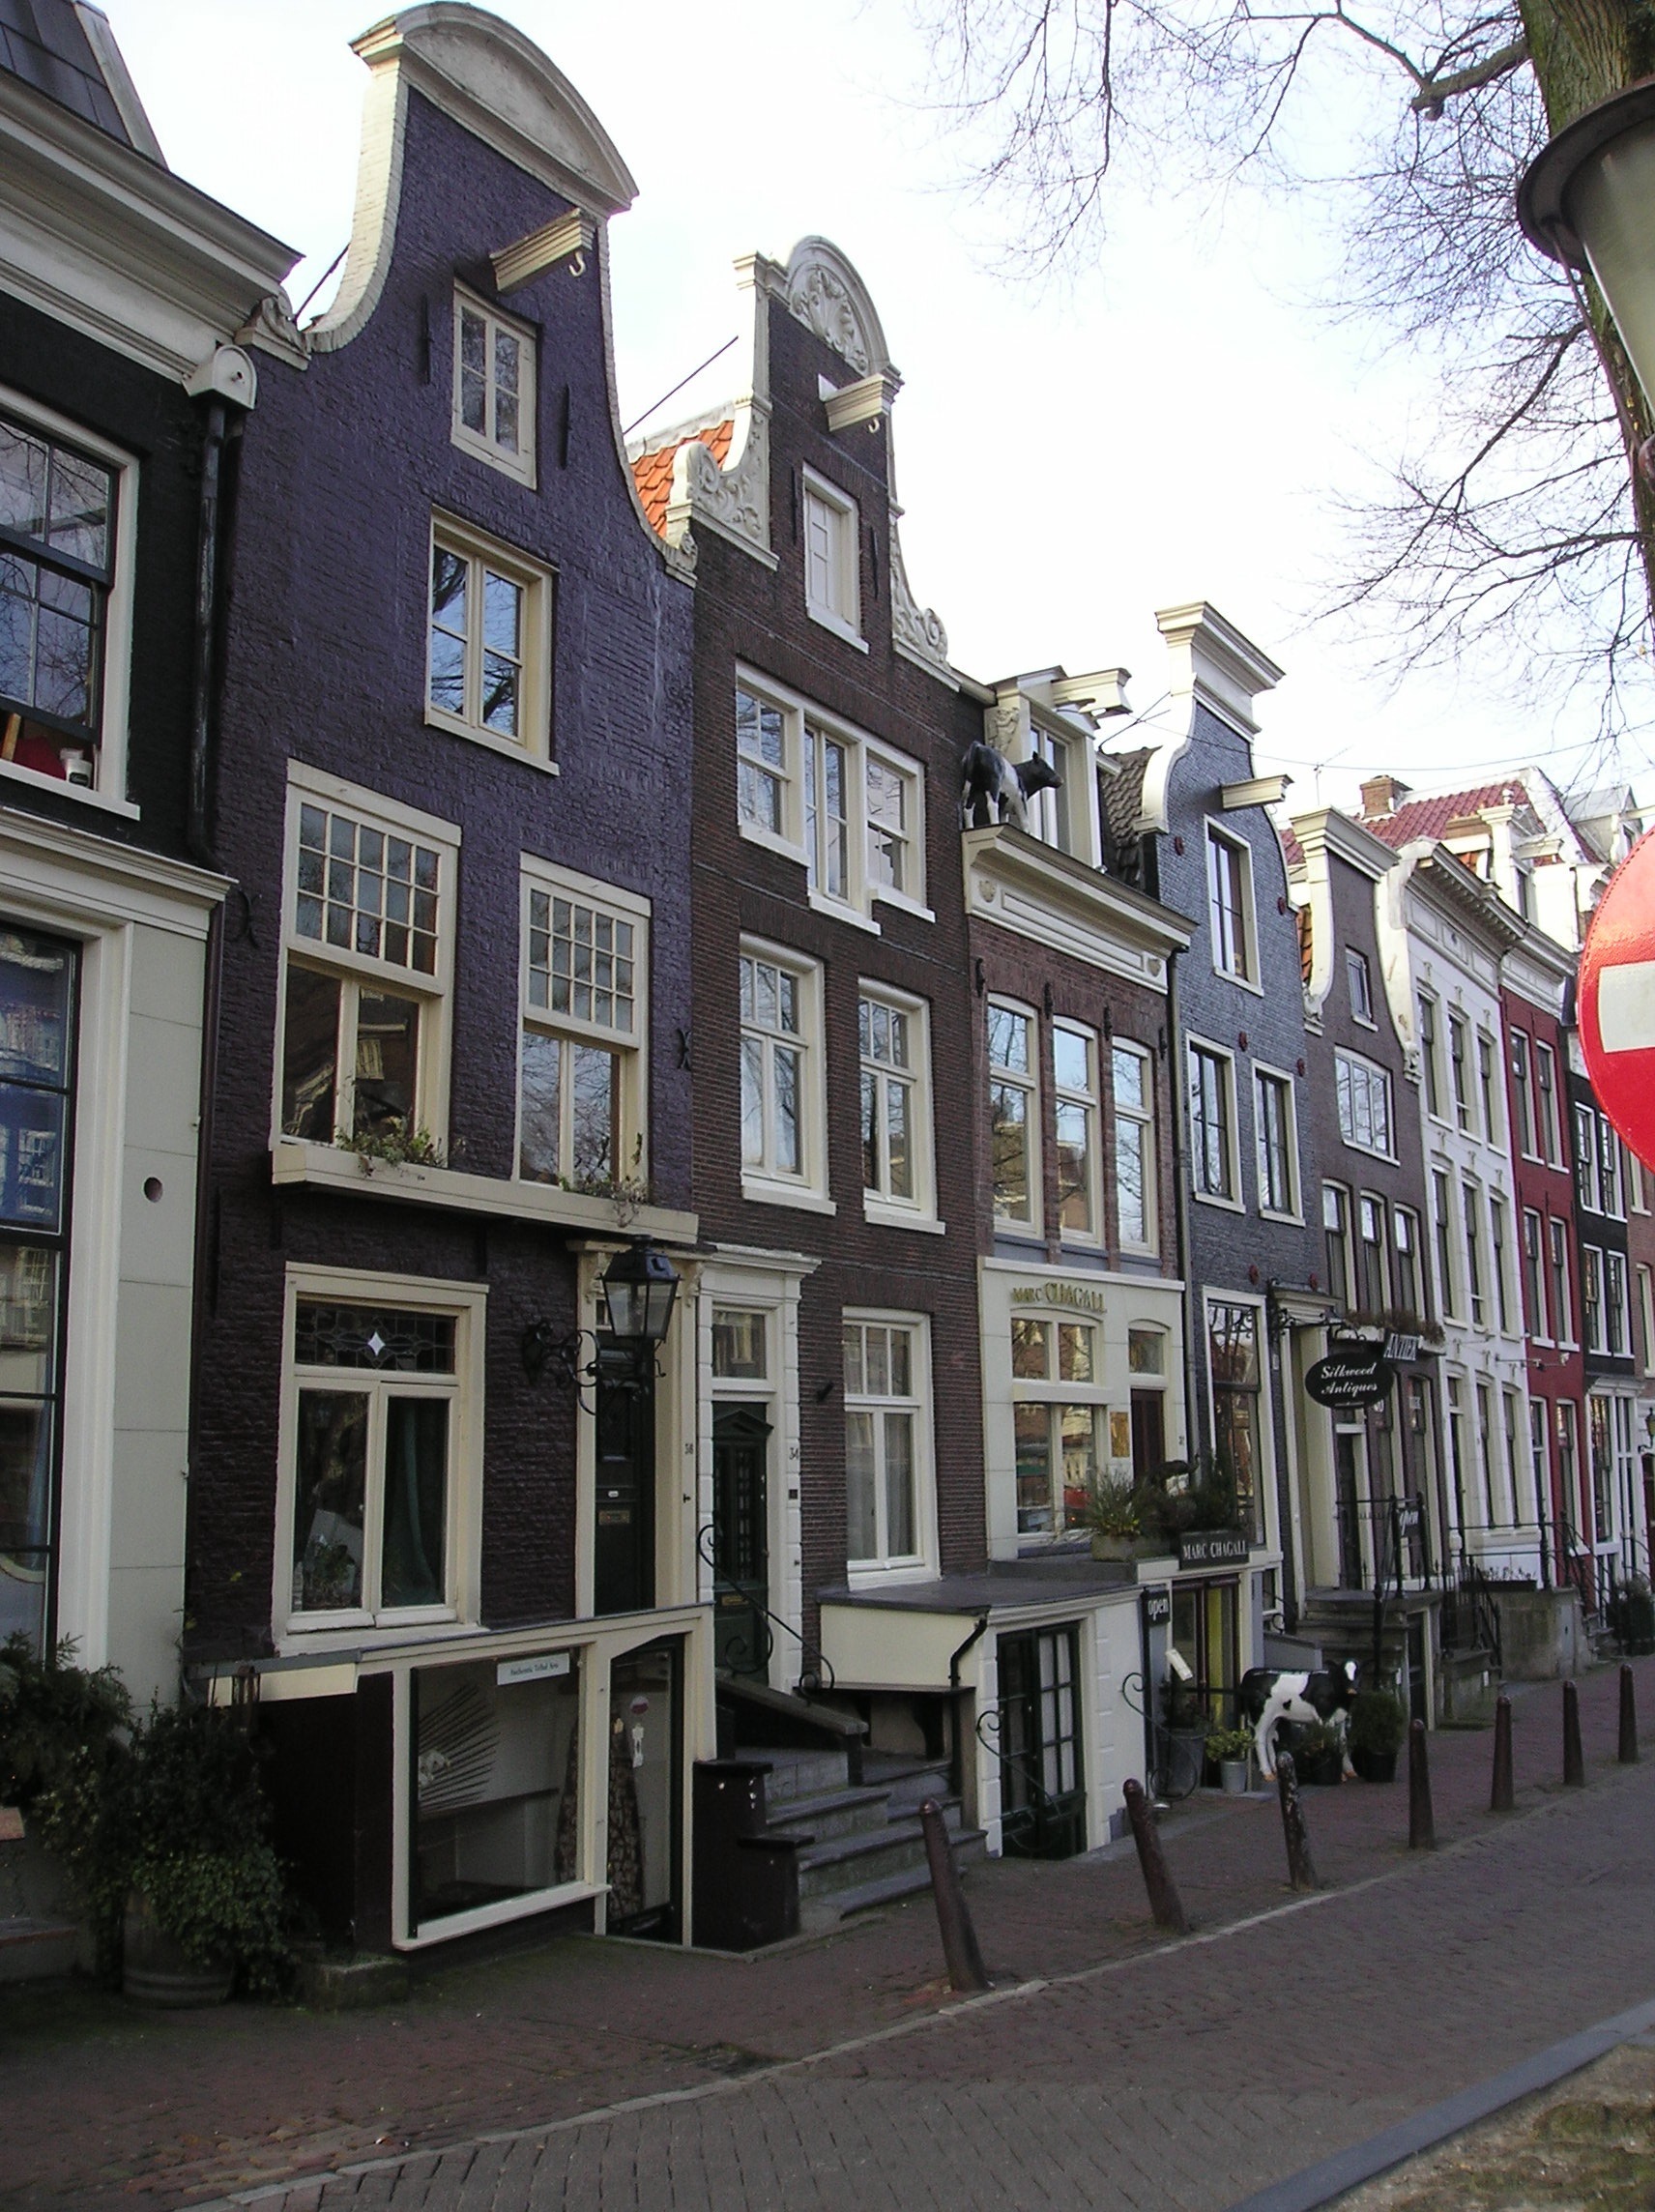
architecture, road, street, house, town, alley, downtown, facade, property, lane, apartment, waterway, holland, amsterdam, infrastructure, neighbourhood, urban area, residential area, human settlement, anne frank museum